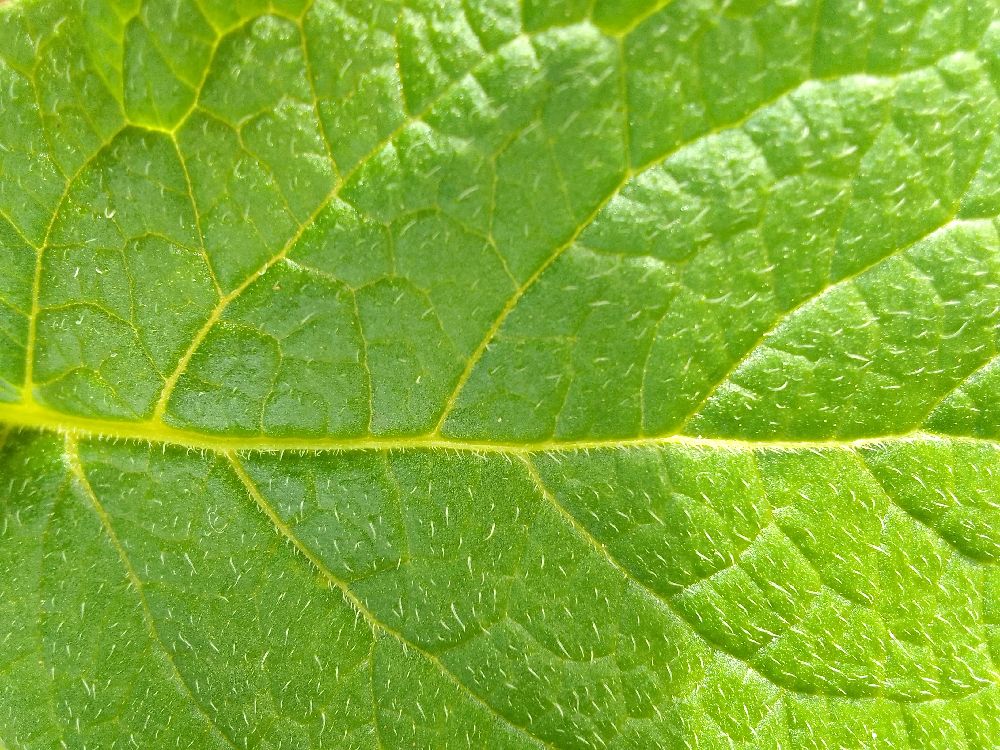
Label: Healthy